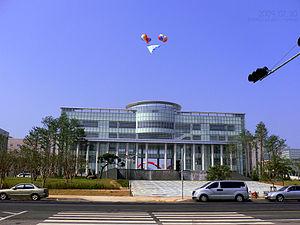
L'université d'Incheon est une université nationale de Corée du Sud située à Incheon.